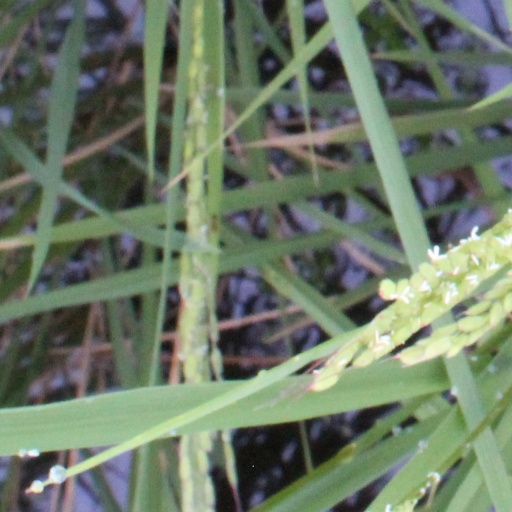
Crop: rice